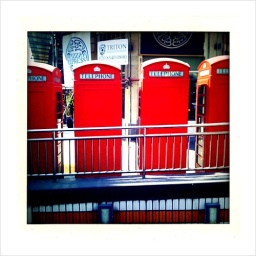
Day 51 and four bright red phone boxes stand to attention in the lunchtime sun